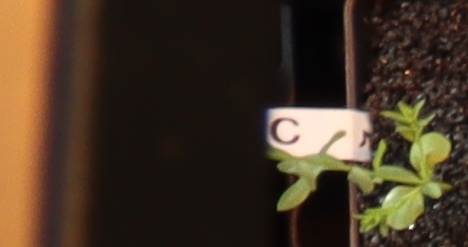
Label: Flax